Josie Tomkow

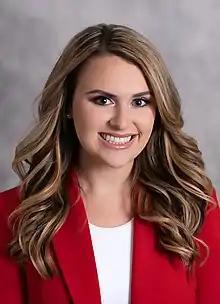
Tomkow in 2020

Josie Taylor Tomkow (born October 15, 1995) is an American politician who serves in the Florida Legislature, representing the state's 39th House district—which includes parts of Osceola and Polk counties—as a member of the Republican Party.